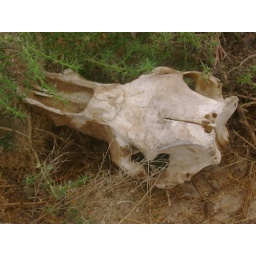
Un-identifyed animal remains we found near the cow pen...